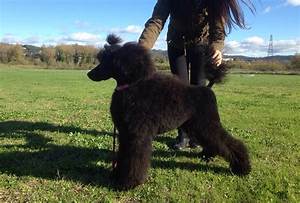
Label: dog